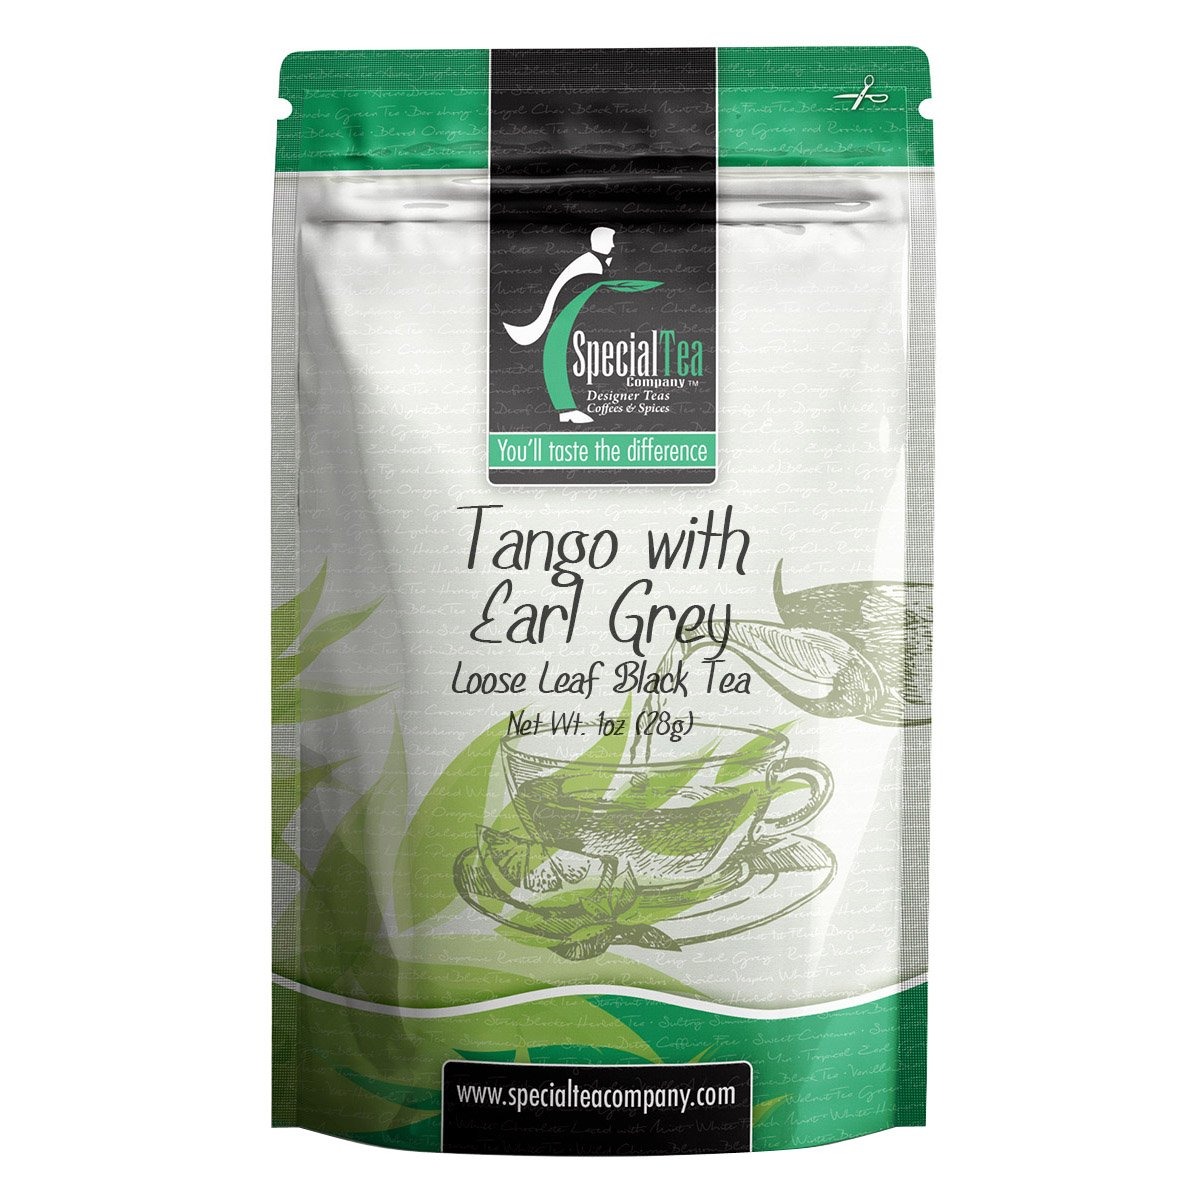
Item Name: Special Tea Loose Leaf Tea, Tango with Earl Grey Blend, 1 oz
Bullet Point 1: BLACK TEA: Black teas are fully oxidized teas and offer a rich robust strong cup. Black is by far the most popular tea in the world. In the US, it accounts for about 80% of the tea consumed.
Bullet Point 2: FLAVOR: Black tea is a type of tea that is more oxidized than oolong, white and green teas. Black tea is generally stronger in flavor than other teas with notes that range from earthy, molasses, malty, vine fruit, smoky, leather, and mineral.
Bullet Point 3: CAFFEINE LEVEL: Black tea characteristically has the most caffeine of all the tea types. One of the reasons for this is a longer infusion time, but also due to the longer oxidation time and final firing production step.
Bullet Point 4: REAL LOOSE LEAF TEA: Loose leaf tea is a healthier purer way to drink tea. Our 1 oz. sample brews about 10 cups of tea.
Bullet Point 5: REAL LOOSE LEAF TEA IN BAGS: Loose leaf tea is a healthier purer way to drink tea, we gently breakup our loose leaf teas for use in eco-friendly tea bags to help retain full flavor.
Bullet Point 6: PREMIUM LOOSE LEAF TEA: Premium tea leaves have all their essential oils intact, so the flavor, quality and health benefits are maintained. Individually hand packed in the USA in a resealable pouch to retain freshness.
Product Description: <p>Classic bergamot with a hint of mango.</p> <p>Loose Leaf Brewing Instructions: Start with cold water and bring water to just under a boil (170° - 180°). Add tea leaves, one heaping teaspoon per cup of water. For iced tea, add one level tablespoon. Pour hot water over leaves and steep 1-3 minutes. Remove or strain tea and enjoy!</p> <p>Ingredients: Black Tea, Mango Cubes (Mango, Sugar), Sunflower Petals, Mango Flakes, Peach Bits, Malva Flowers, Natural and Artificial Flavor.</p>
Value: 1.0
Unit: Ounce

Price: 7.78